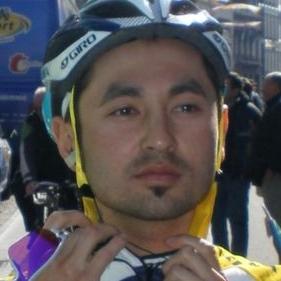
Age: 26